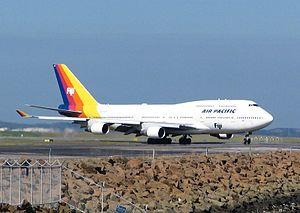
true